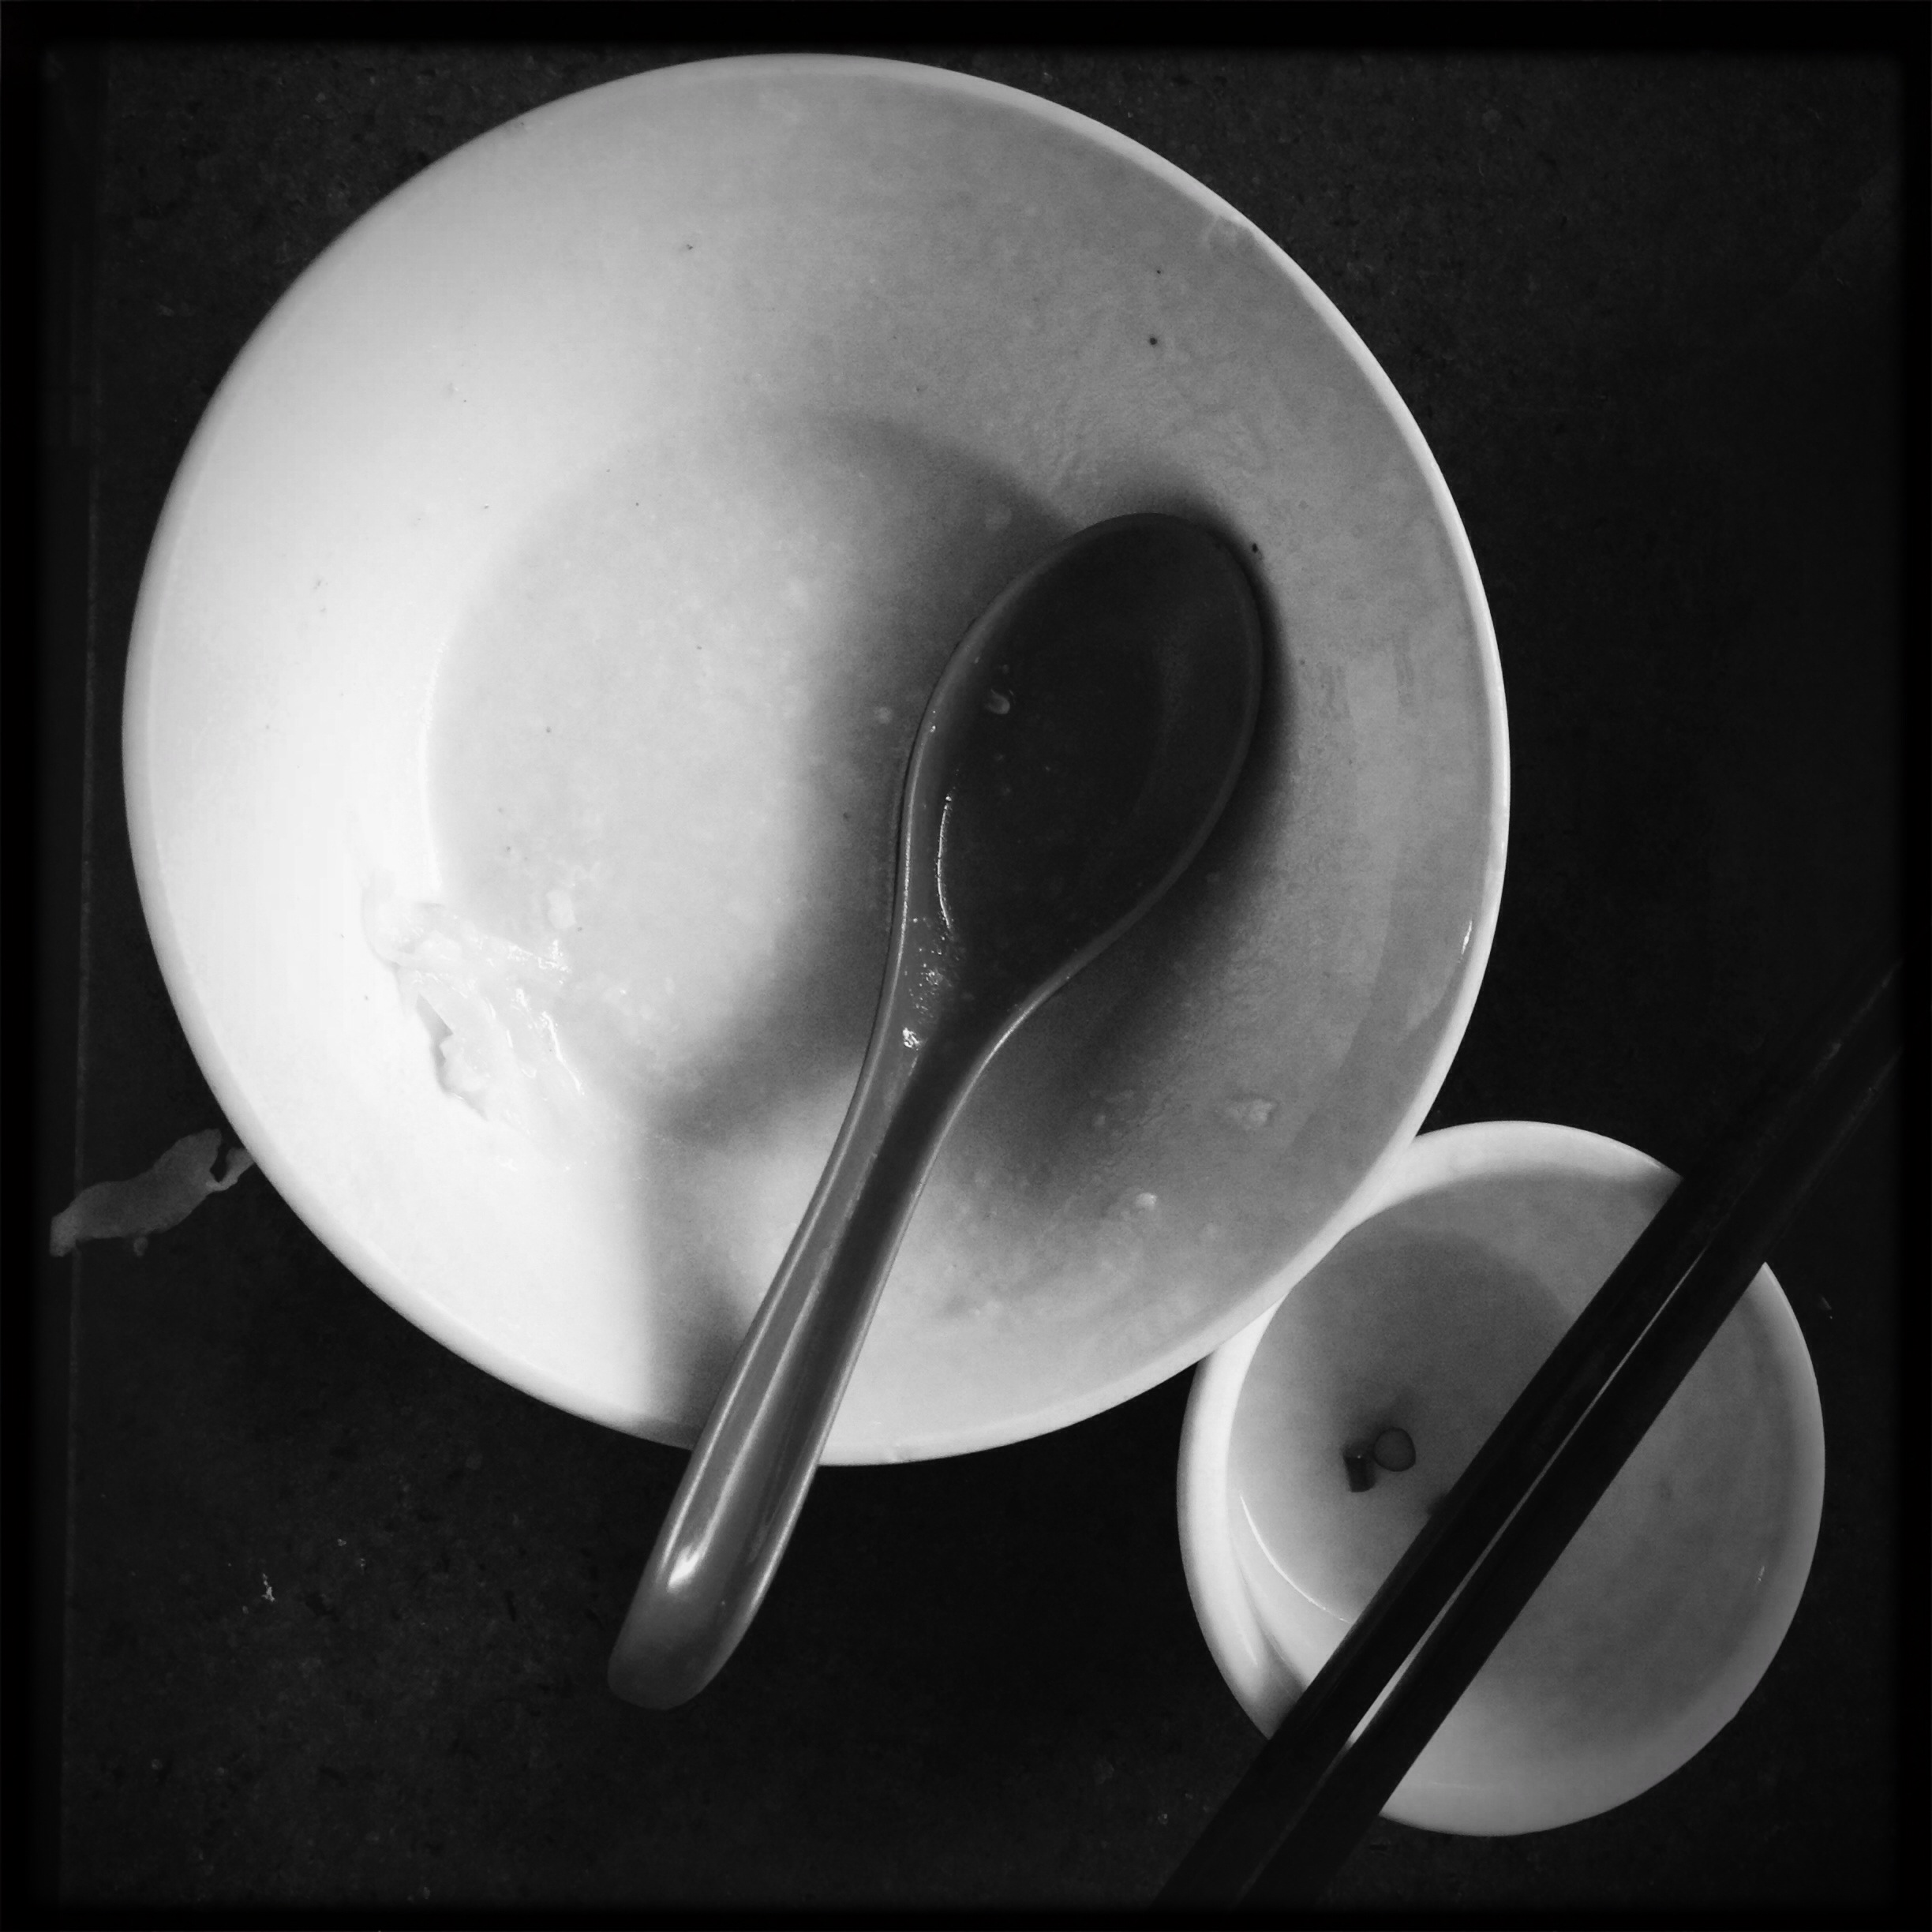
light, black and white, white, black, ear, monochrome, lighting, circle, human body, hipstamatic, organ, shape, blackeyssupergrainfilm, melodielens, still life photography, monochrome photography